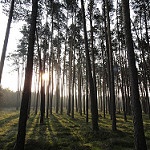
Scene: Outdoor